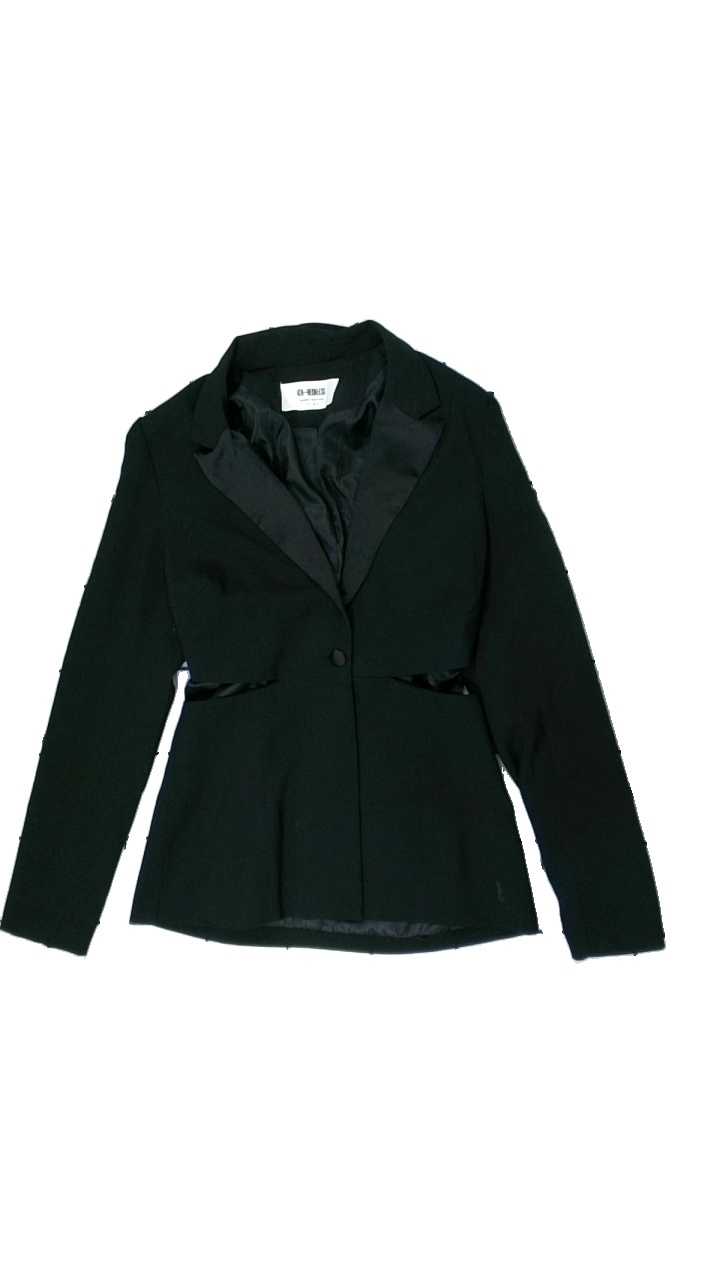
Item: Blazer (Ladies)
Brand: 4th Reckless
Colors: Black
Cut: Regular
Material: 100% polyester
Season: All
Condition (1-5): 3
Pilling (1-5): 4
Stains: Minor
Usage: Export
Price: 50-100